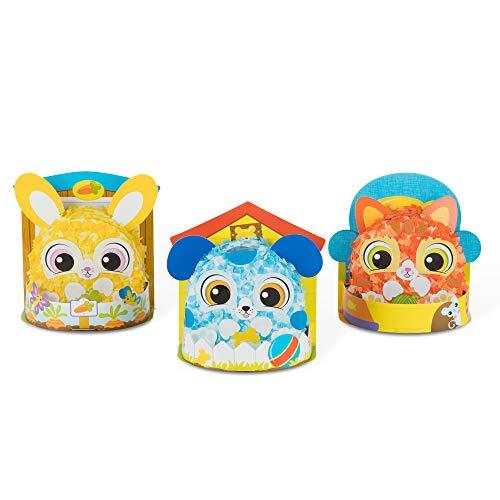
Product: Melissa & Doug Shake It! Deluxe Pets Beginner Craft Kit (Confetti-Covered Cat, Dog, and Bunny, 4” x 1.5” Each, Great Gift for Girls and Boys - Best for 3, 4, 5, and 6 Year Olds)
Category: Toys & Games | Party Supplies
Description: BEGINNER CRAFT KIT: This confetti-covered pets beginner craft kit is a fun and easy introduction to crafting.
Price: $8.54
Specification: ProductDimensions:3.3x11.8x12.1inches|ItemWeight:1.15pounds|ShippingWeight:1.21pounds(Viewshippingratesandpolicies)|ASIN:B07R5QHV7Z|Itemmodelnumber:30184|Manufacturerrecommendedage:36months-5years